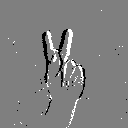
ASL letter: k